Mithraism

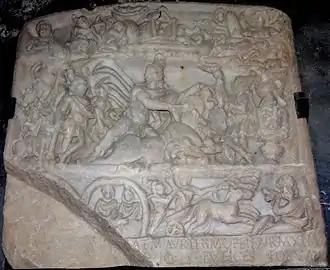
Unusual tauroctony at the Brukenthal National Museum

The philosopher Porphyry (3rd–4th century CE) gives an account of the origins of the Mysteries in his work "De antro nympharum" ("The Cave of the Nymphs"). Citing Eubulus as his source, Porphyry writes that the original temple of Mithras was a natural cave, containing fountains, which Zoroaster found in the mountains of Persia. To Zoroaster, this cave was an image of the whole world, so he consecrated it to Mithras, the creator of the world. Later in the same work, Porphyry links Mithras and the bull with planets and star-signs: Mithras himself is associated with the sign of Aries and the planet Mars, while the bull is associated with Venus.